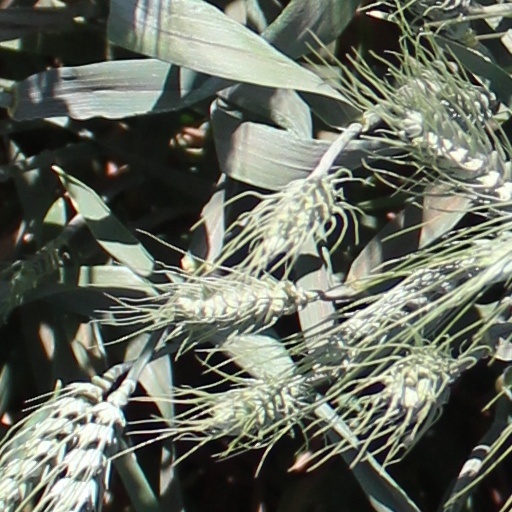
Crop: wheat